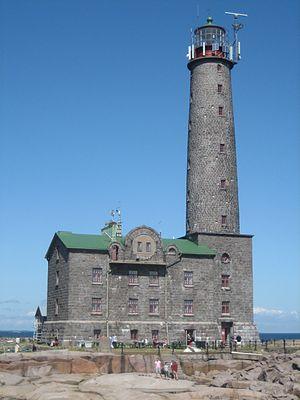
Le phare de Bengtskär, en finnois : Bengtskärin majakka, construit à partir de 1906, est implanté sur l'île de Bengtskär, dans l'archipel finlandais du golfe de Finlande en Finlande. Il marque le passage nord de l'entrée du golfe de Finlande dans la mer Baltique. C'est également la plus méridionale des terres habitées de Finlande, distante de 25 km, au sud-ouest de Hanko et à 18 km de Rosala, le plus proche village.